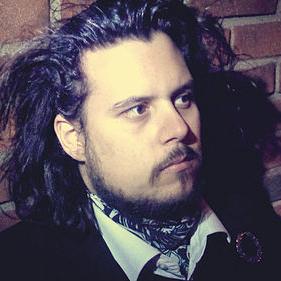
Age: 25